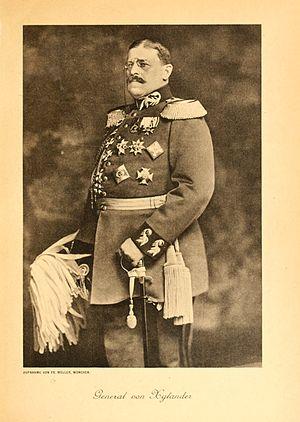
L’armée bavaroise était l’armée du duché, puis du royaume de Bavière. Elle a été intégrée à l’armée allemande après 1870. Elle a gardé des noms d’unité propres jusqu’à la Première Guerre mondiale.